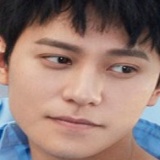
diễn viên Tần Tuấn Kiệt